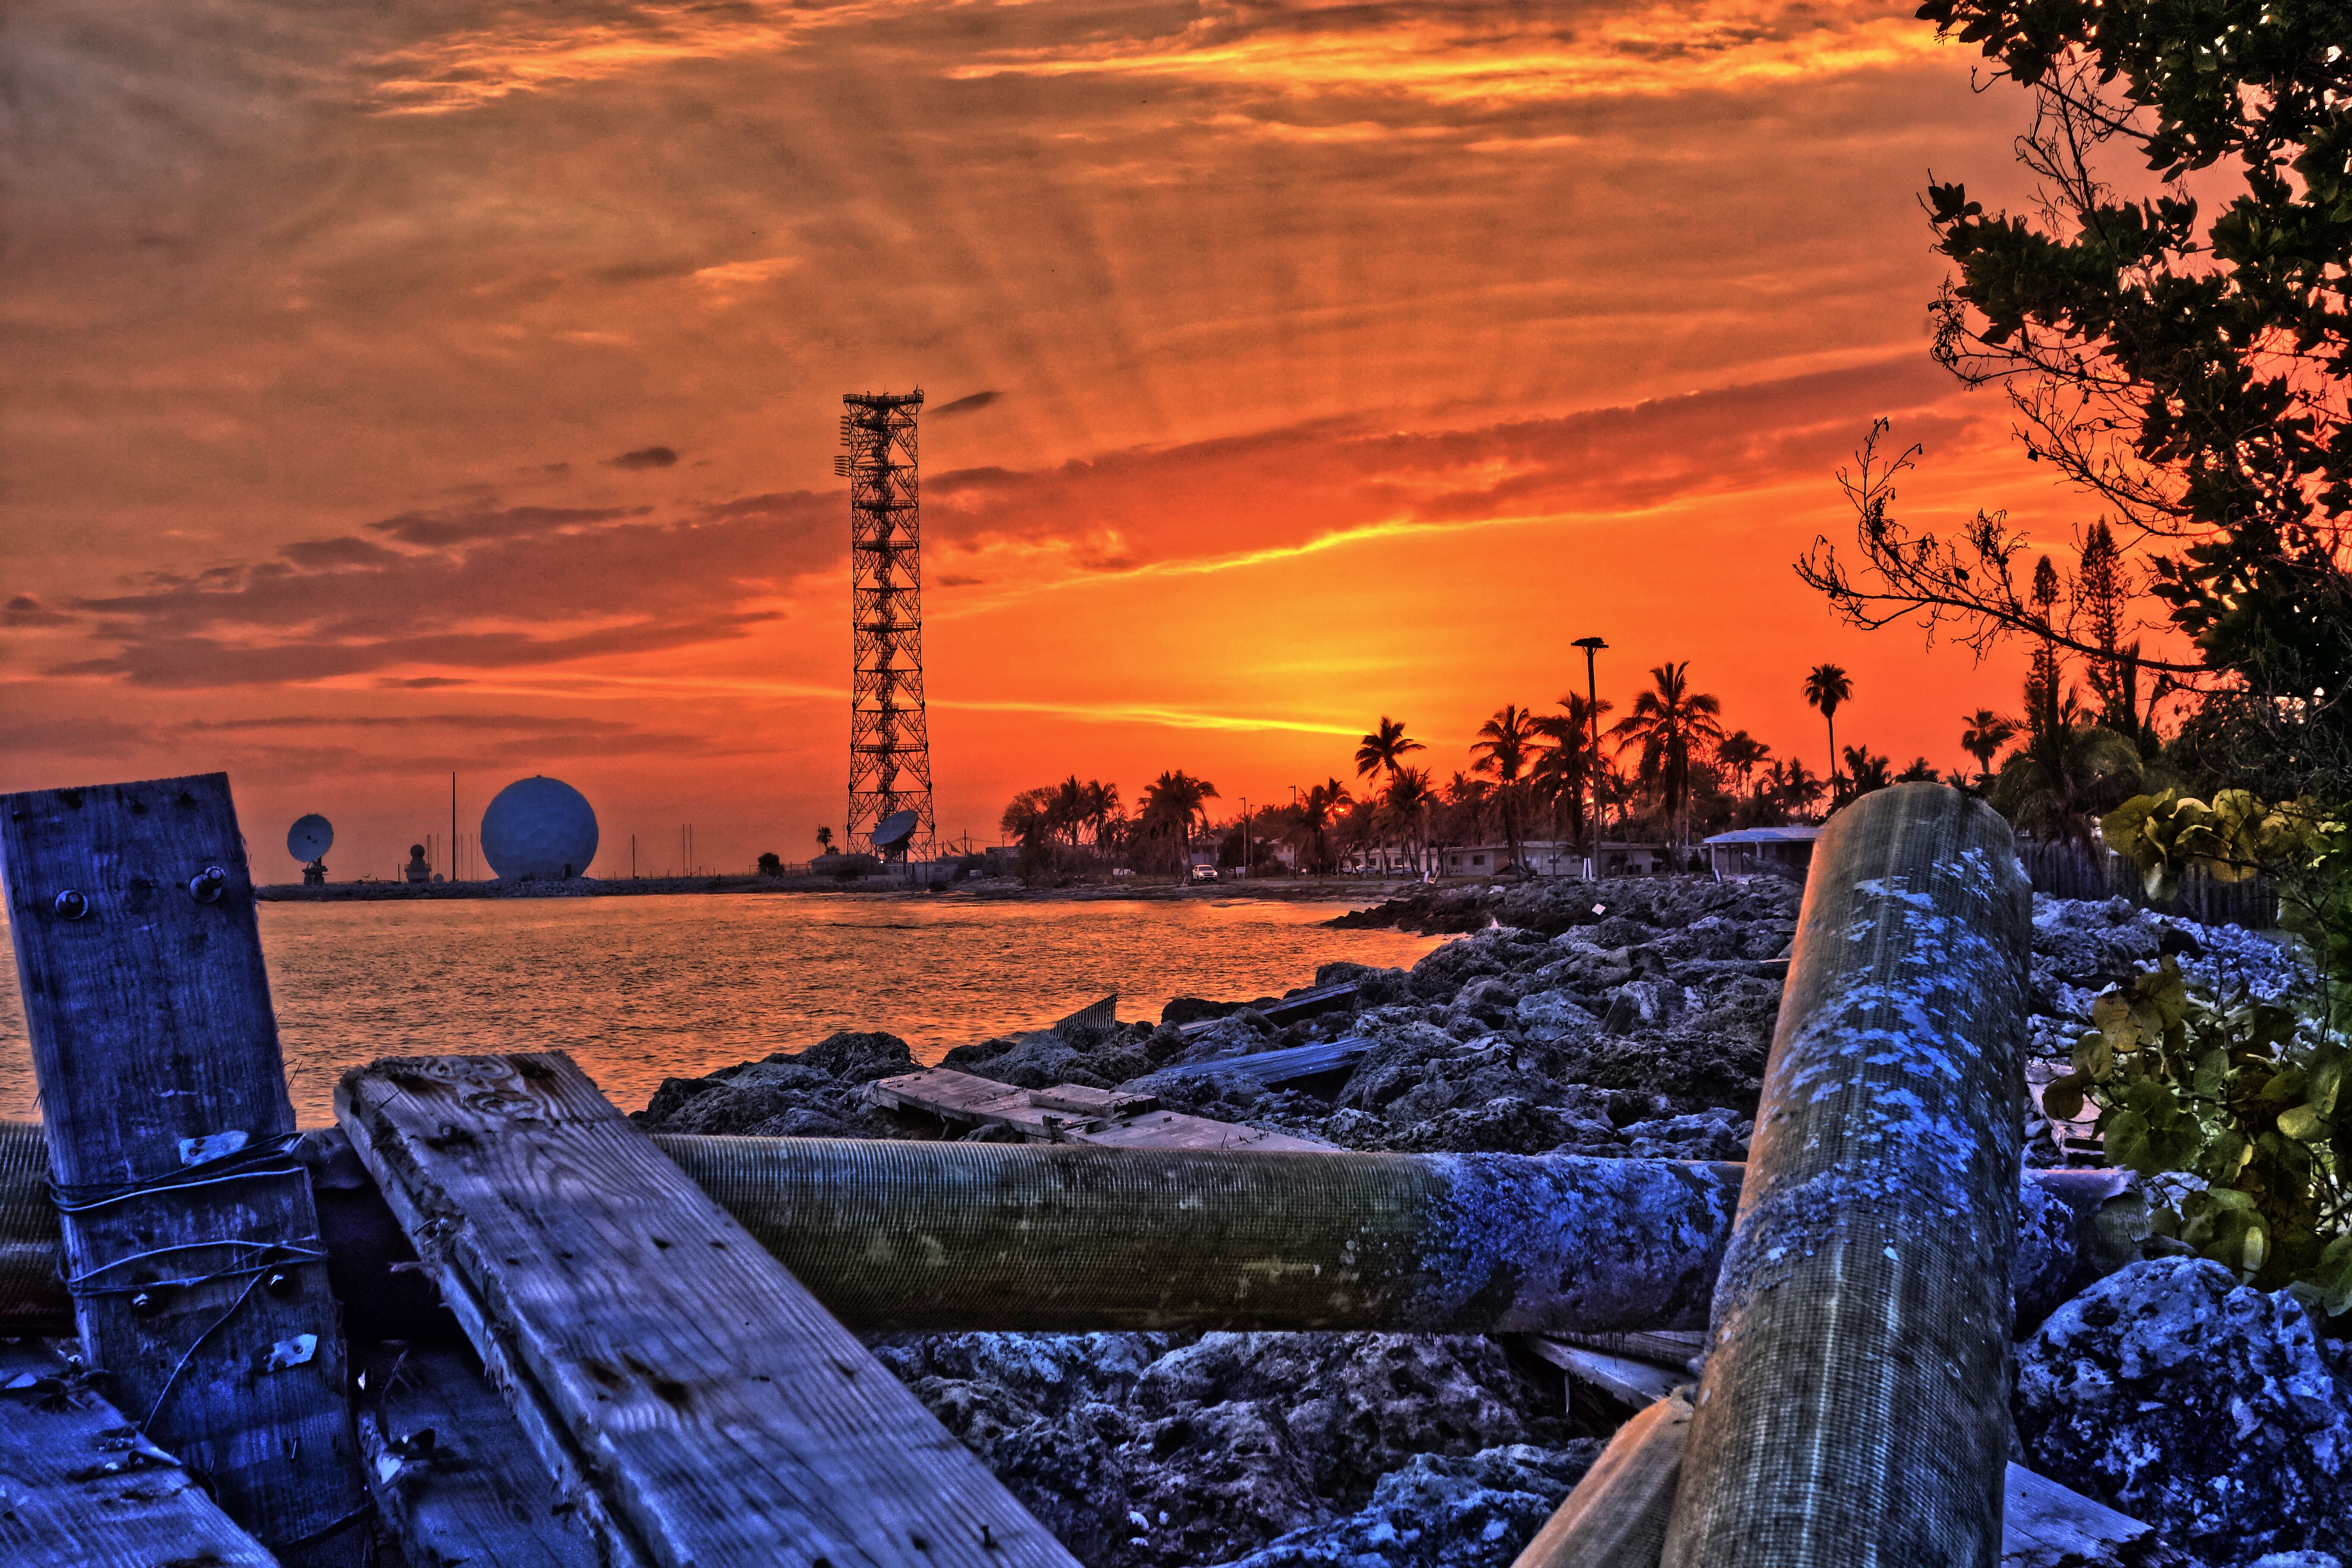
florida, key west, southernmost point, sky, dawn, morning, tree, evening, sunset, atmosphere, cloud, sunrise, dusk, landscape, winter, sunlight, horizon, afterglow, computer wallpaper